Jacksonville, Tampa and Key West Railway

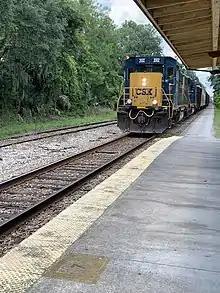
A CSX local freight passing through the DeLand station, May 16, 2019.

The Jacksonville, Tampa and Key West Railway remains in service and is today part of CSX's A Line. CSX has designated it as their Sanford Subdivision and Jacksonville Terminal Subdivision. Though as of 2011, the Florida Department of Transportation owns a short segment of the line south of Deland to Sanford and operates the SunRail commuter rail service over that segment. CSX still runs local freight on the line but all through freight trains have since been shifted to the S Line due to SunRail service. Prior to the sale of the southern portion of the line to FDOT, CSX's Sanford Subdivision continued south to Sanford and then along on the former South Florida Railroad as far as Auburndale.